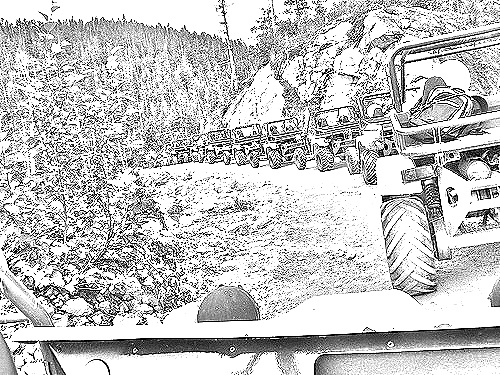
Portrait style: Sketch Portrait